Professional wrestling match types

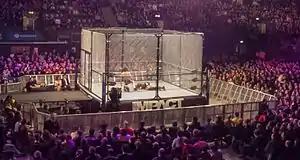
A steel cage match at a 2013 Impact Wrestling event

The casket match (also known as the Coffin match) has a casket near the ring, with the objective of the match being to trap the opposing wrestler inside. The casket match began its life as a one-off coffin match in the 1970s fought between Dusty Rhodes and Ivan Koloff. The coffin match was revived as one of The Undertaker's signature matches and first appeared on television at the Survivor Series as the coffin match against Kamala. Prior to that, at a house show on July 14, 1991, the Ultimate Warrior defeated the Undertaker in a casket match in St. Louis, Missouri at Busch Stadium. There have been 17 casket matches, 11 of which have been won by The Undertaker. The 20th edition was held at Halloween Havoc and the first following the retirement of The Undertaker involving Grayson Waller vs. Apollo Crews in which Crews won. WWE held its first women's casket match on the October 29, 2024 episode of "NXT" involving Tatum Paxley and Wendy Choo in which Paxley won.